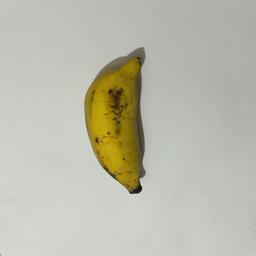
Banana variety: Bangla Kola